Xianyun

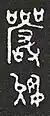
""Xianyun"" in the , King Li period, 877–841 BCE

Even so, Paul R. Goldin (2011) reconstructs the Old Chinese pronunciations of 葷粥 ~ 獯鬻 ~ 獯鬻 ~ 薰育 as *"xur-luk", 獫狁 as "hram′-lun′", and 匈奴 as *"xoŋ-NA"; and comments all three names are "manifestly unrelated". He further states that sound changes made the names more superficially similar than they really had been, and prompted later historians and commentators to conclude that those names must have referred to one same people in different epochs, even though people during the Warring States period would never have been thus misled.